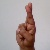
The image shows a hand gesture representing the letter 'R' in Indian Sign Language.